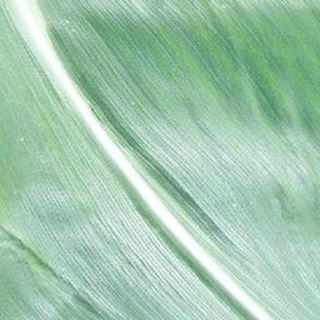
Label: healthy_corn